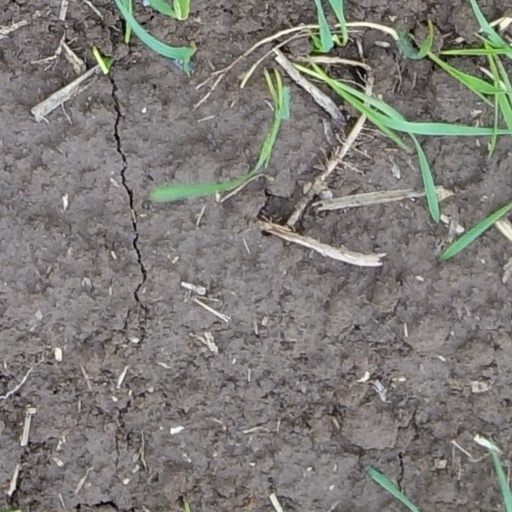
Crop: wheat